Kiurike II of Lori

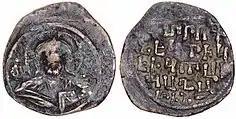

Kiurike II (alternatively spelled Gorige, Korike or Gurgen) was the third king of the Kingdom of Lori. He was succeeded by his son David II.